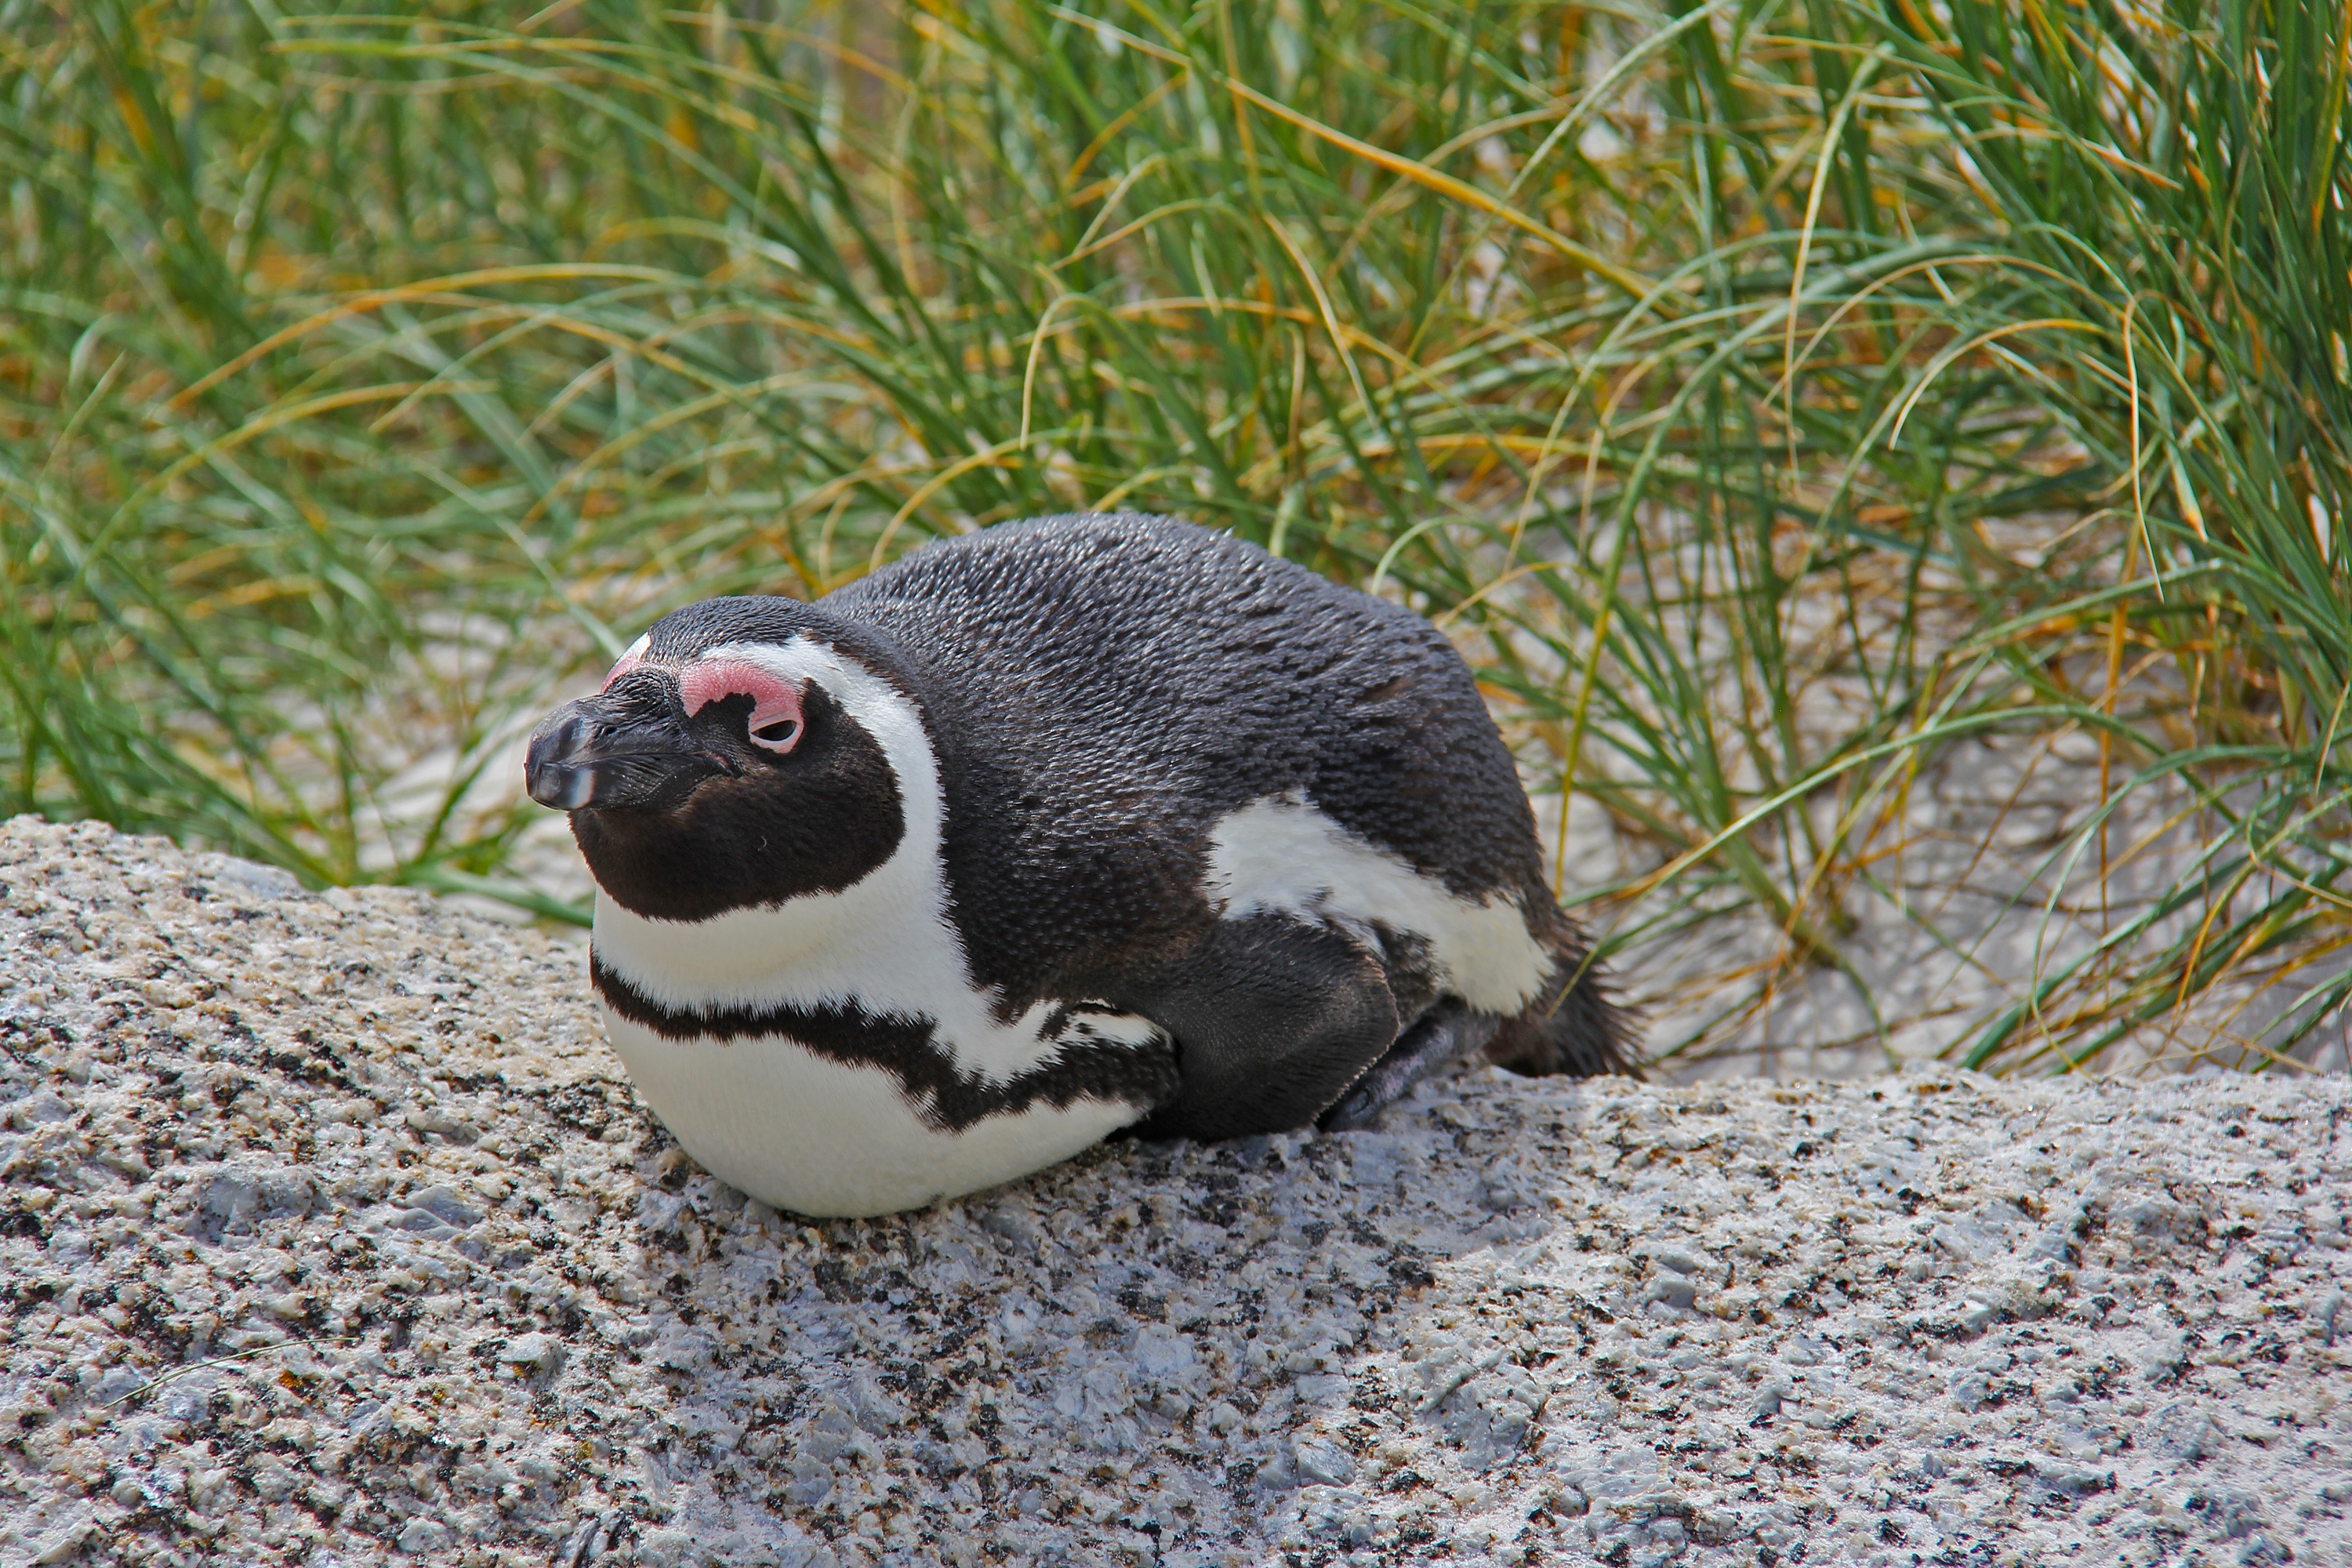
beach, bird, cute, wildlife, fauna, penguin, vertebrate, beautiful, cuddly, penguins, falcon, south africa, cape town, flightless bird, boulders beach